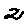
Label: 2